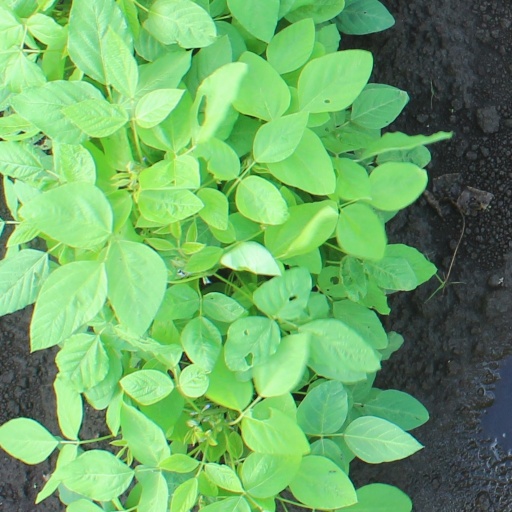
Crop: soybean